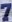
Number: 7